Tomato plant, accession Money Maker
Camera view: tilt-top (135 deg); turntable rotation: 150 degrees
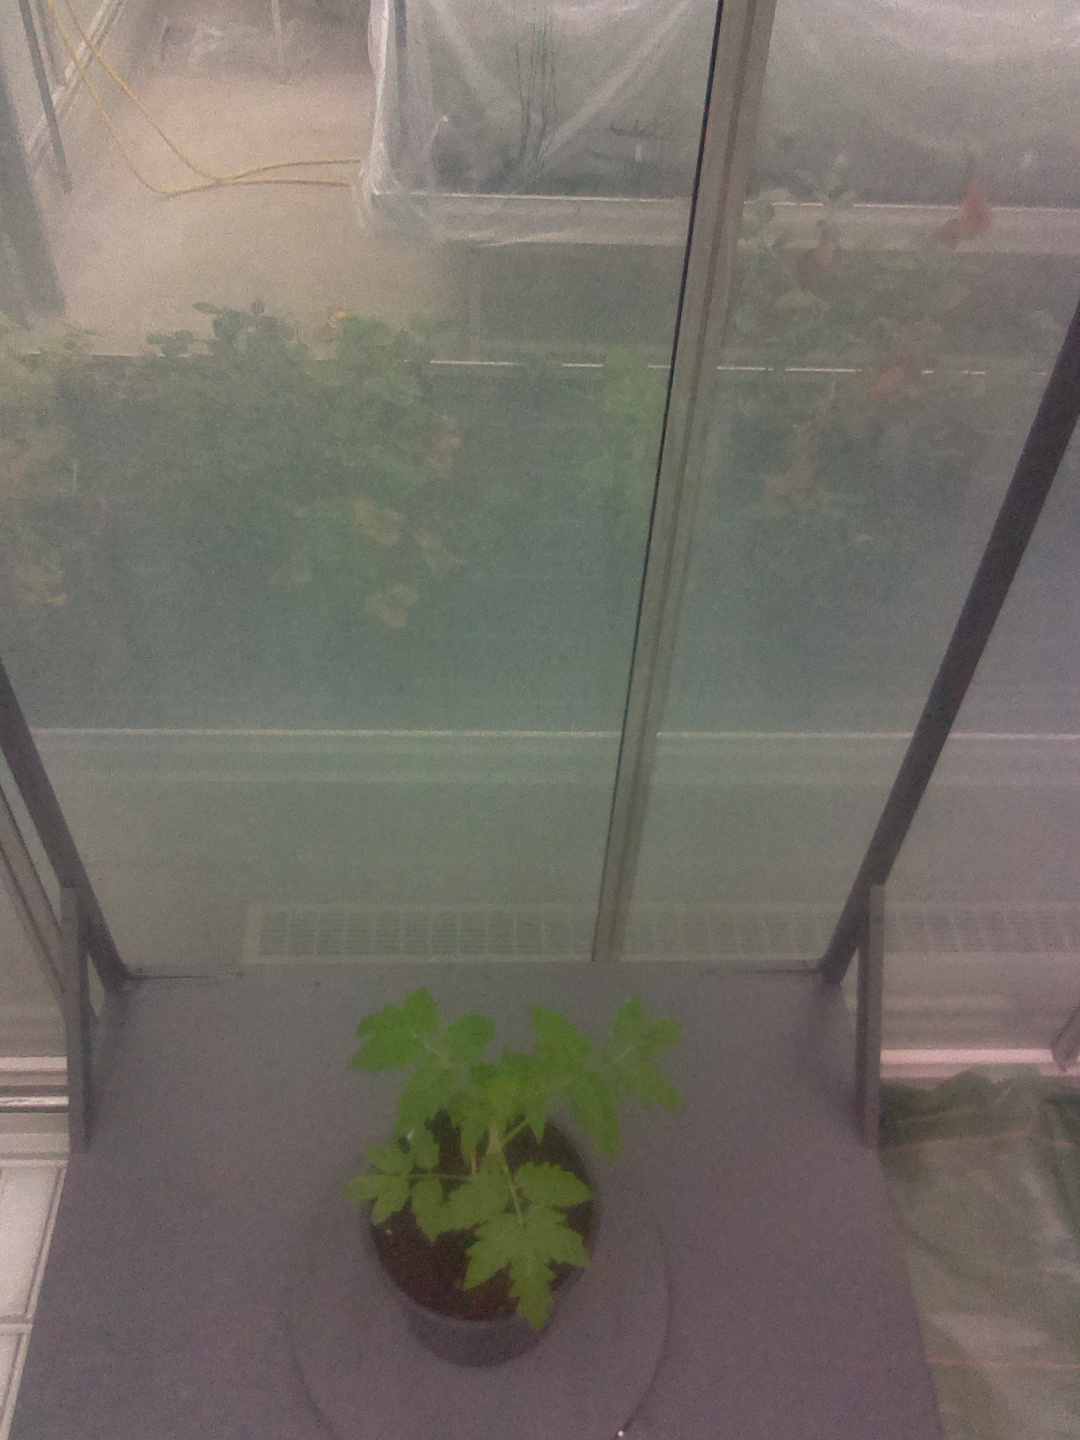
BBCH growth stage 13: 6 of true leaves visible